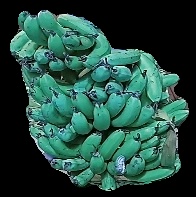
Variety: pachbale
Grade: grade3